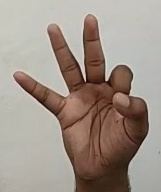
ASL sign: 9